Sky position (RA, Dec in degrees): 159.184, 7.176
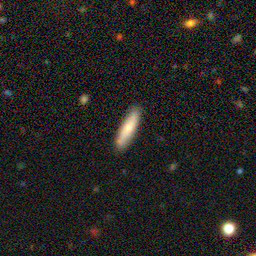
Galaxy morphology: Cigar Shaped Smooth Galaxies